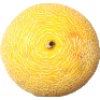
Label: Cantaloupe 1